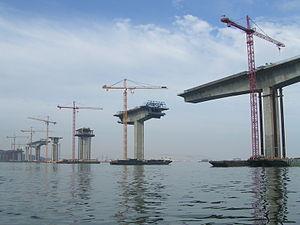
Cet article a pour vocation de présenter une liste de ponts remarquables aux États-Unis, soit par leurs caractéristiques dimensionnelles, soit par leur intérêt architectural ou historique.